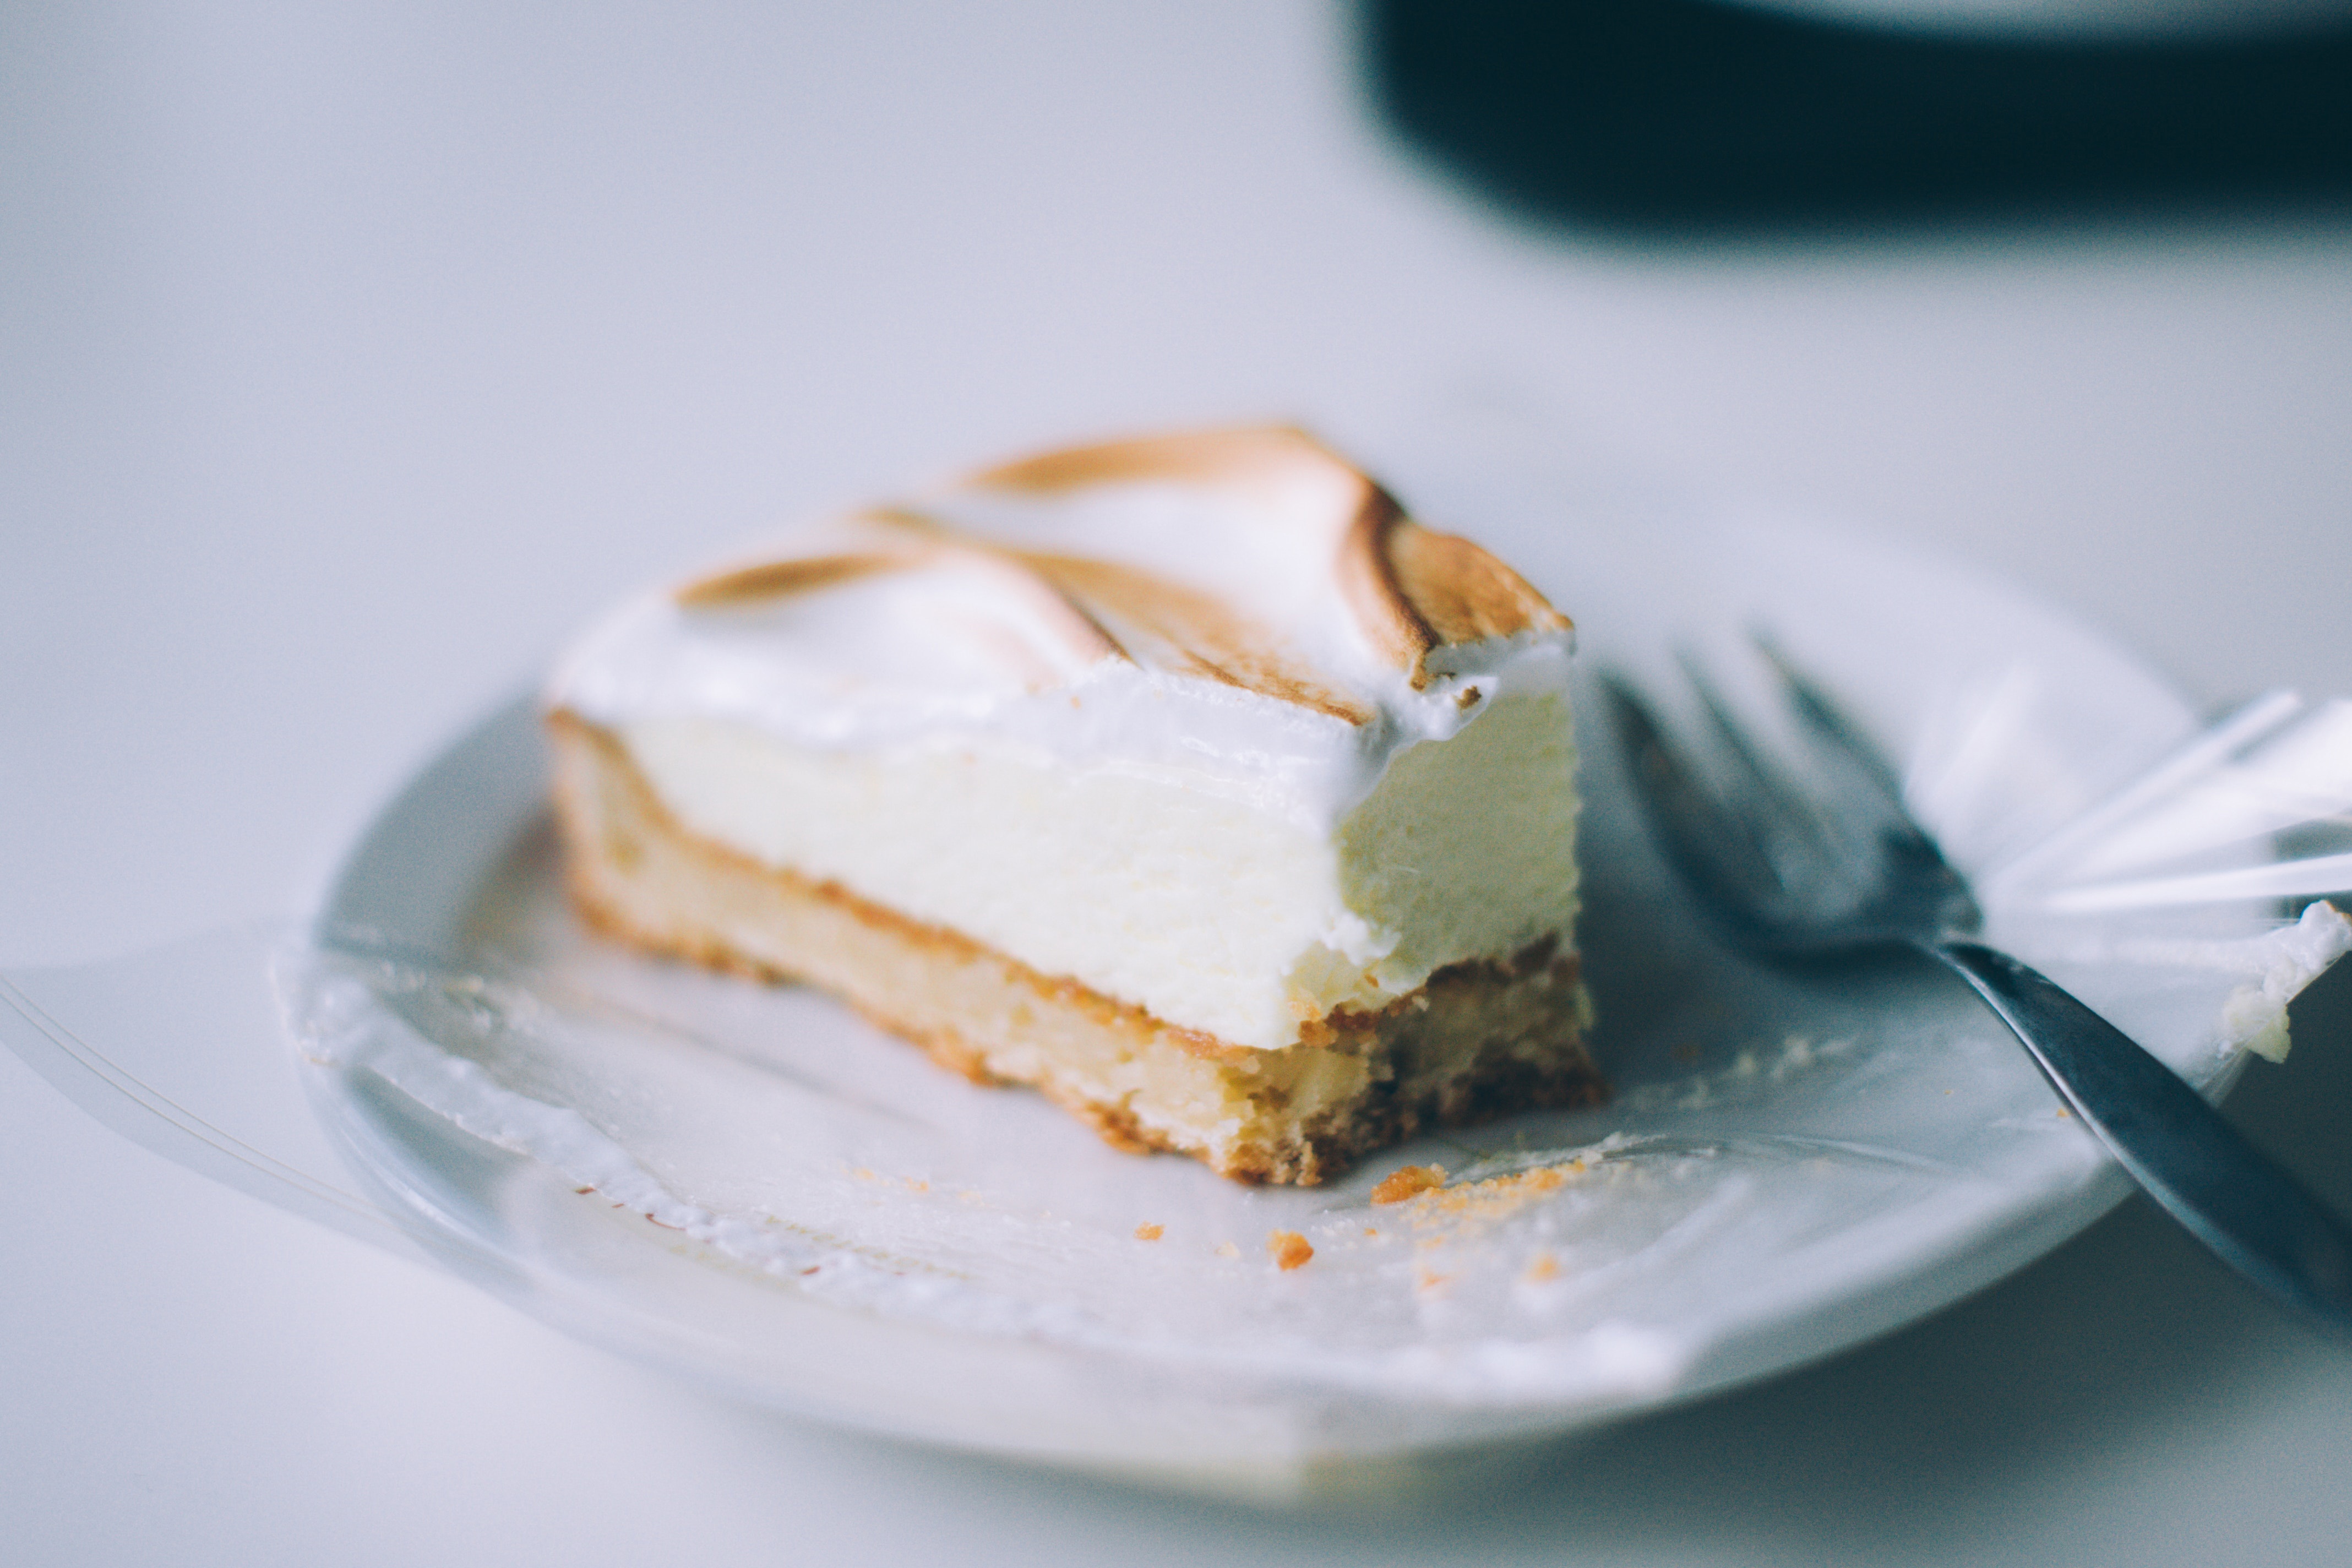
dish, food, cuisine, dessert, baked goods, ingredient, meringue, cheesecake, sour cream, sweetness, cake, bavarian cream, tres leches cake, frozen dessert, cream, vanilla, cream pie, banoffee pie, produce, Haupia, key lime pie, pie, pastry, lemon meringue pie, coconut cream